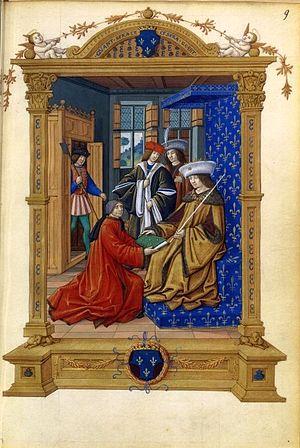
La famille Lallemant est une famille de riches bourgeois de Bourges qui appartient à l’élite commerciale, politique et culturelle de son temps, la fin du XVᵉ siècle et le début du XVIᵉ siècle. Ils font partie d'un milieu de marchands et financiers. En relation avec le pouvoir royal, lls exercent des charges municipales à Bourges et de receveurs de finances royales. Deux membres de la famille, les frères Jean Lallemant l'Aîné et Jean Lallemant le Jeune, sont surtout connus pour avoir fait édifier une demeure, l'hôtel Lallemant, qui est un exemple précoce de la Première Renaissance française. Acquis par la ville de Bourges en 1826, l'hôtel Lallemant abrite depuis 1951 le musée des arts décoratifs de Bourges.